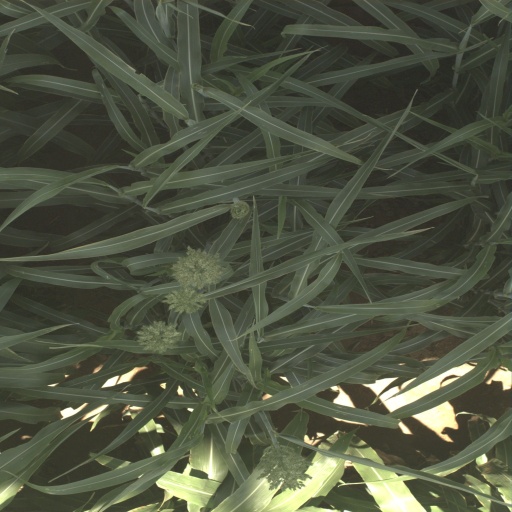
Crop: sorghum